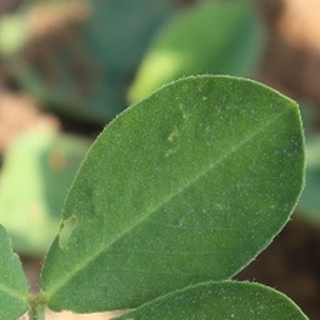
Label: healthy_groundnut